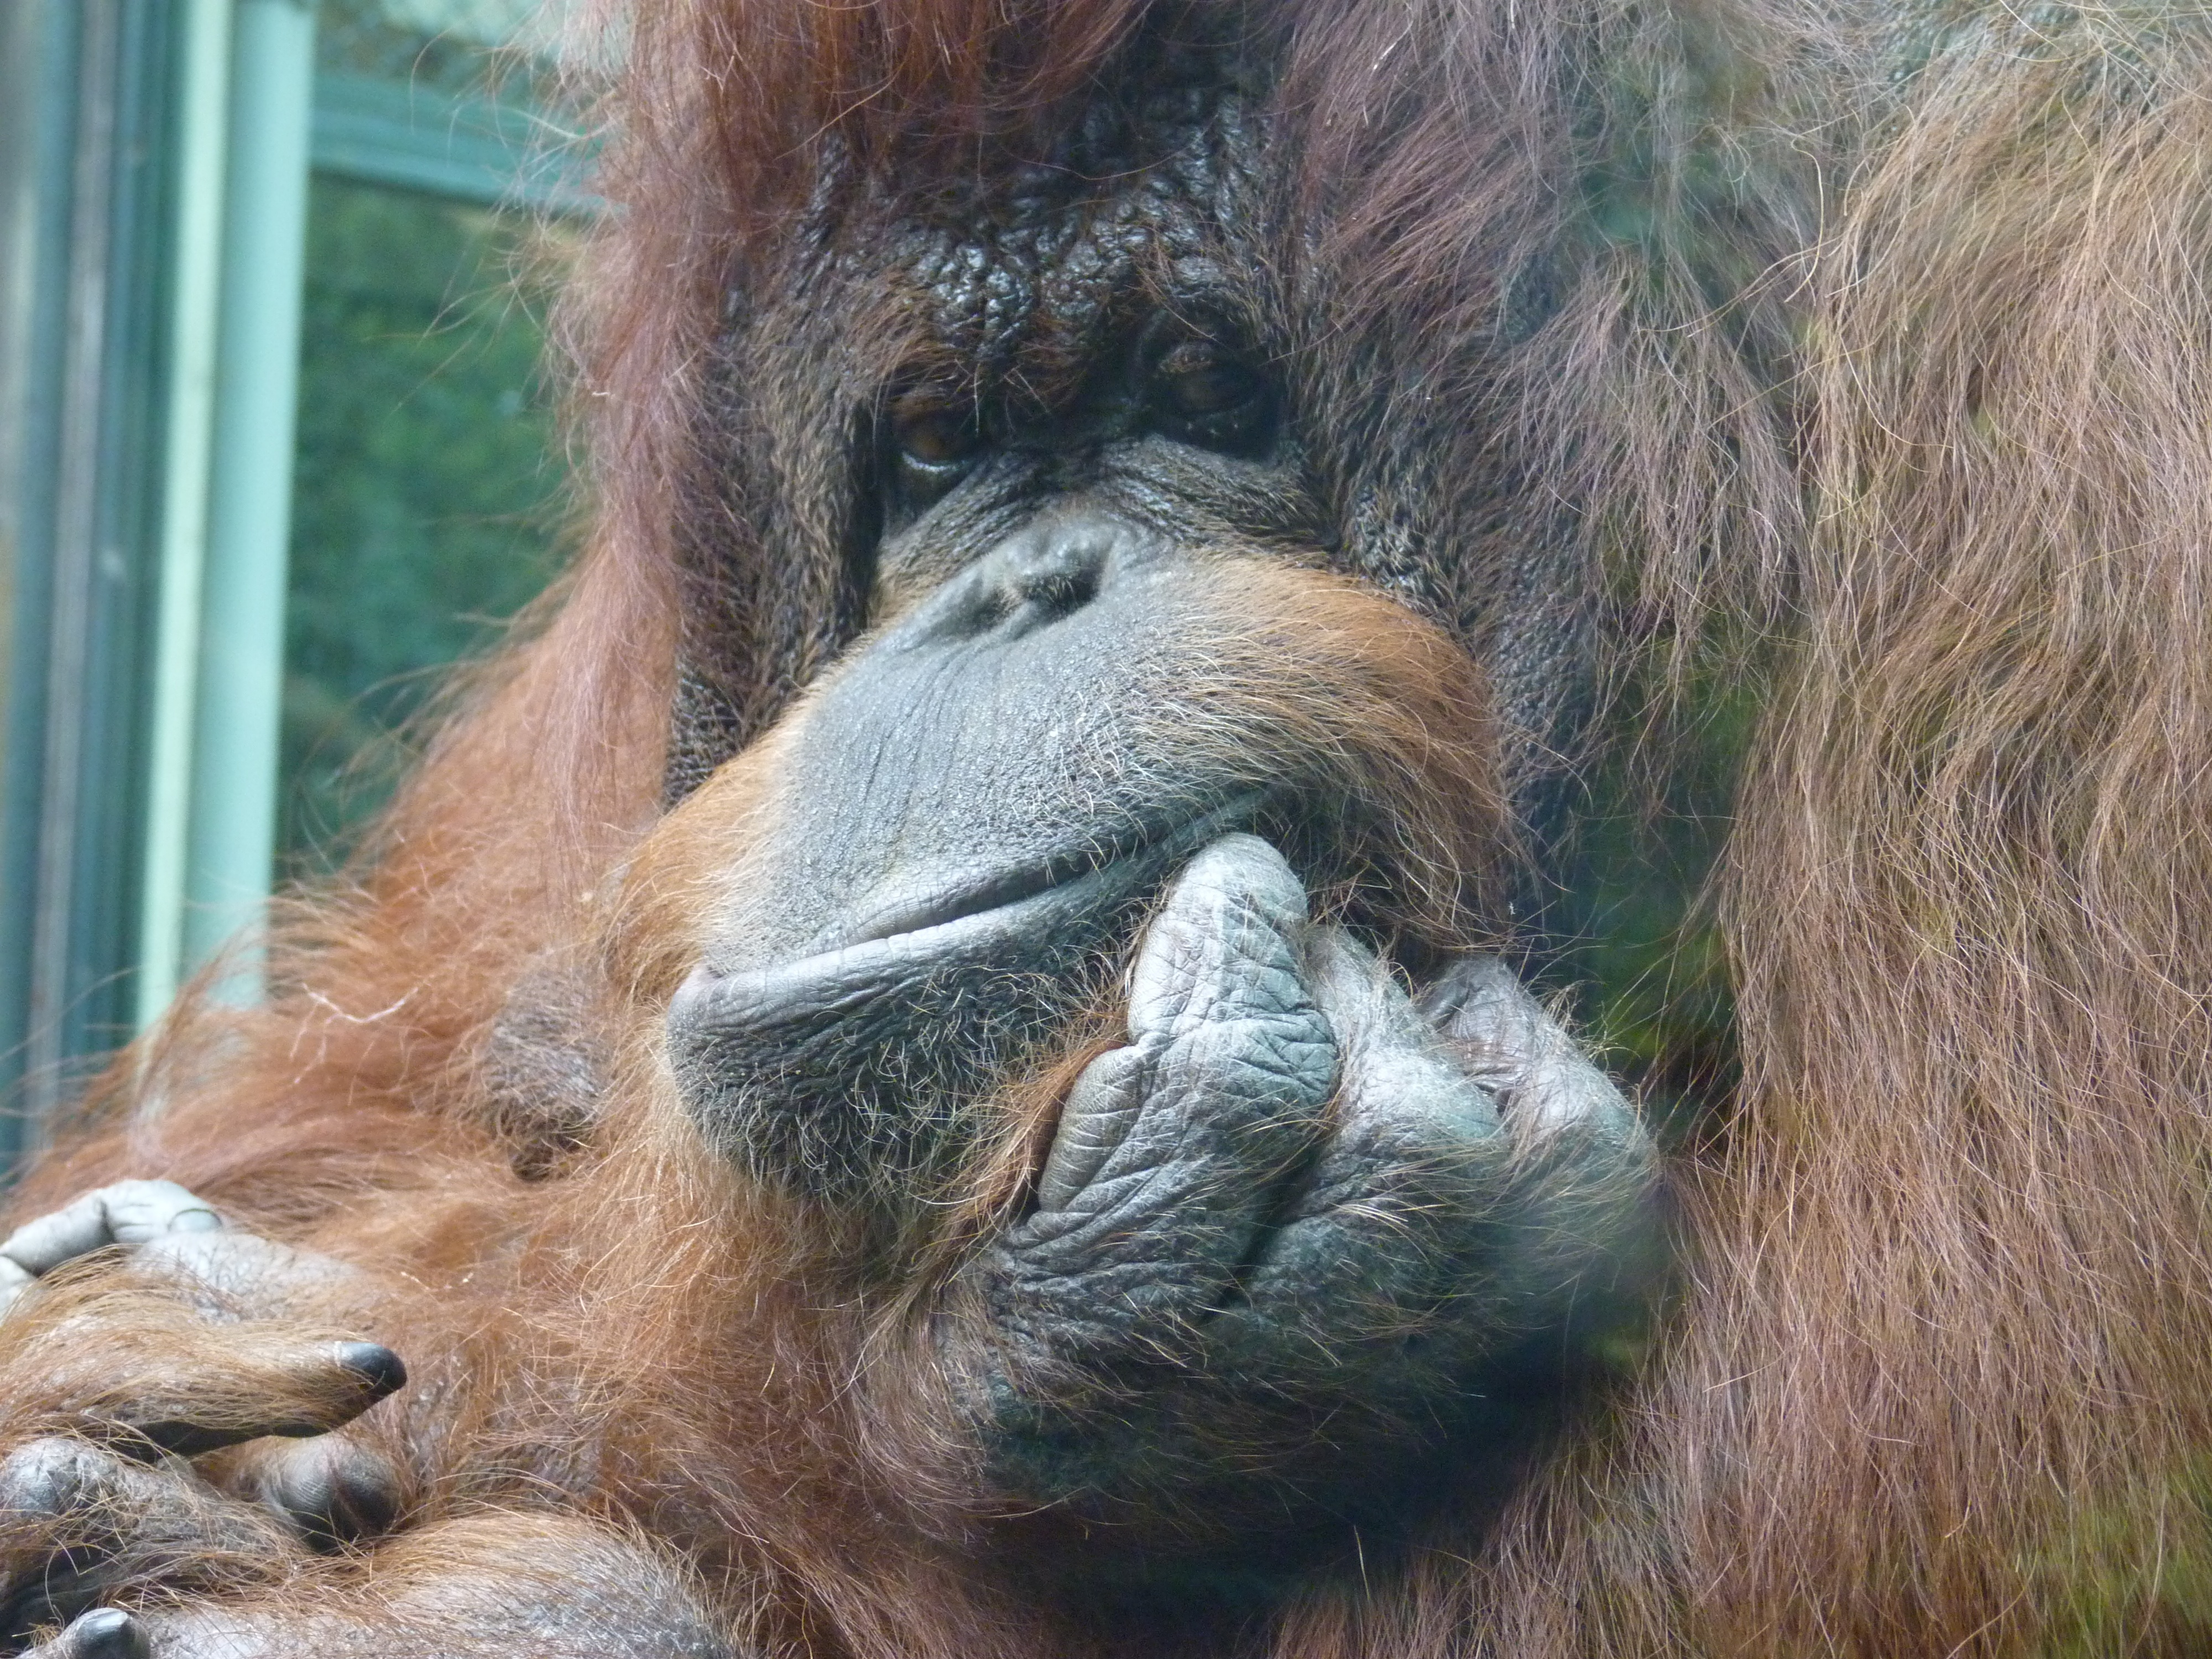
animal, wildlife, zoo, mammal, mane, monkey, fauna, primate, orangutan, animals, vertebrate, wild animals, great ape